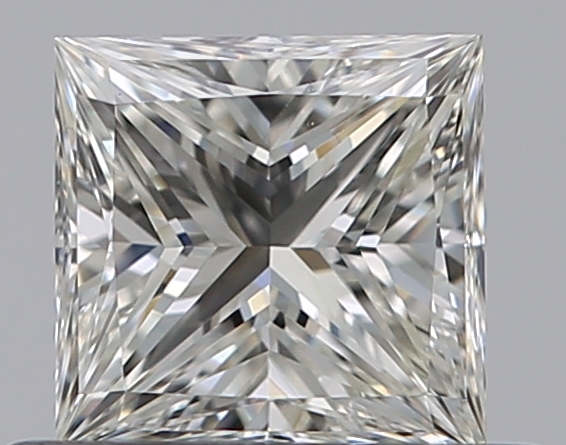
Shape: princess
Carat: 0.5
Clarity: VVS2
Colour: I
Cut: EX
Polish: EX
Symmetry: GD
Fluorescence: N
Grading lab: GIA
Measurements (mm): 4.47 x 4.37 x 3.18